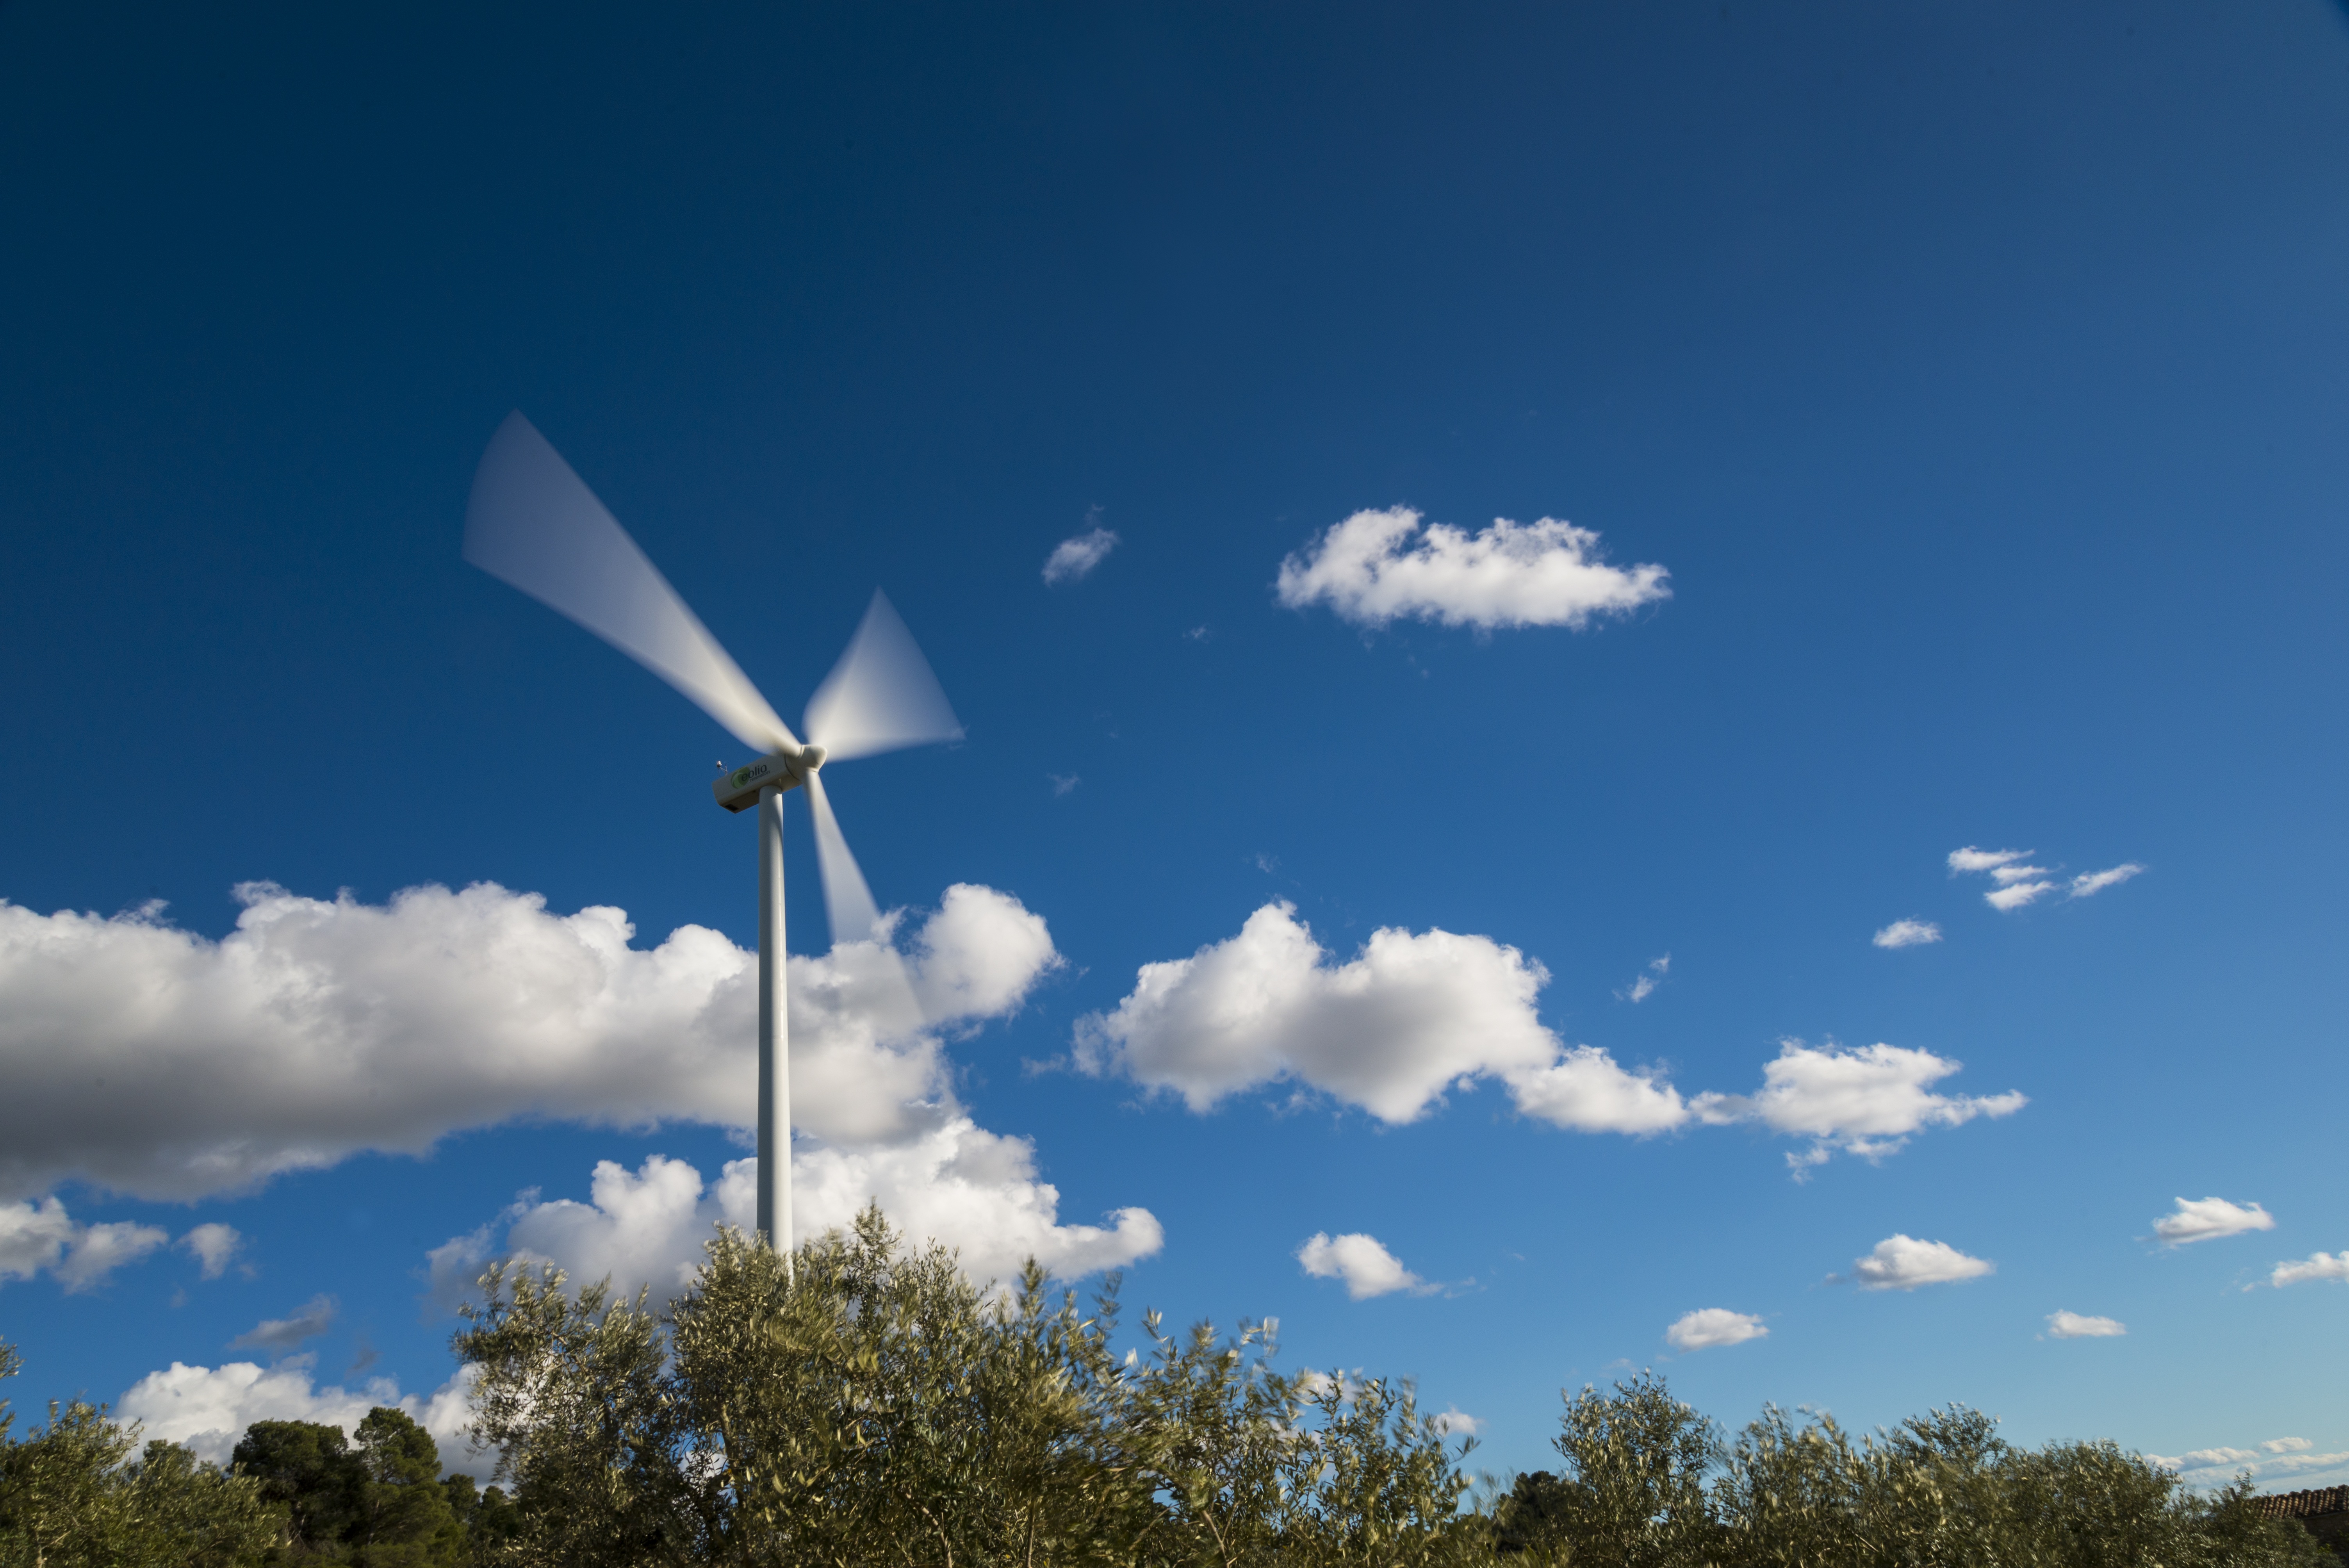
cloud, sky, technology, sunset, prairie, windmill, wind, tower, cumulus, machine, wind turbine, plain, generator, energy, power, mill, wind farm, renewable energy, power generation, renewable, cleansed, sky at sunset